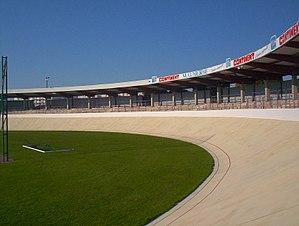
inside fr:Stade de Venoix
Caen est une commune française du Nord-Ouest de la France en Normandie. Préfecture du département du Calvados, elle était jusqu'au 1ᵉʳ janvier 2016 le chef-lieu de l'ancienne région Basse-Normandie. Depuis 2016, elle est le siège du conseil régional de Normandie et donc la capitale politique de la région tandis que Rouen avec le siège de la préfecture est la capitale administrative. La Normandie présente donc, à l'instar de la Bourgogne - Franche-Comté, la particularité de posséder une gouvernance « bicéphale ».
Le Stade Malherbe Caen Calvados Basse-Normandie est un club de football français basé à Caen et fondé en 1913. Il tire son appellation du lycée Malherbe, dont il fut à l'origine une section sportive ; le lycée Malherbe porte lui-même le nom du poète François de Malherbe.